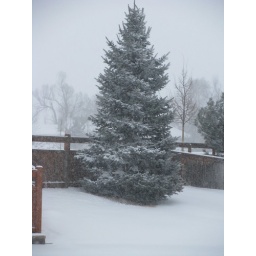
Large pine tree in snow